Aishath Shiham

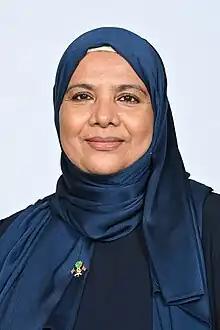
Official portrait, 2023

Aishath Shiham (born 15 February 1964) is a Maldivian politician who is the incumbent Minister of Social and Family Development in the Maldives.